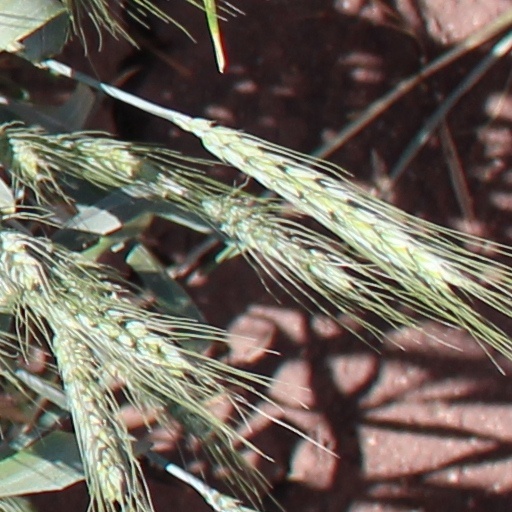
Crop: wheat